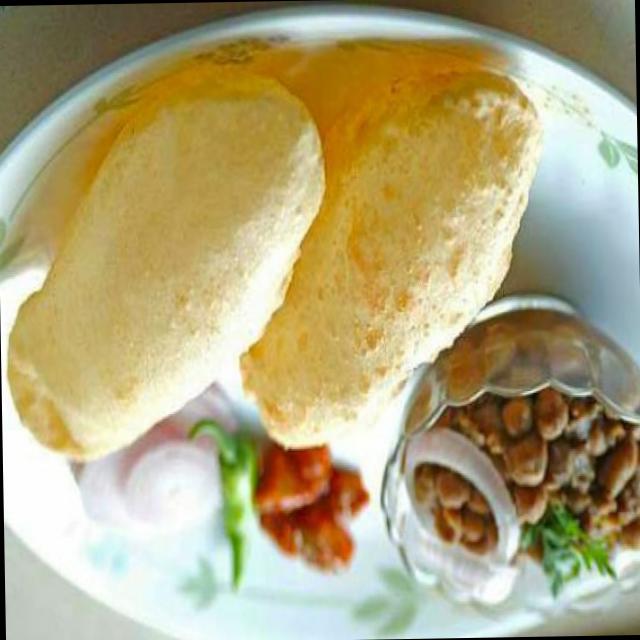
Dish: chole_bhature